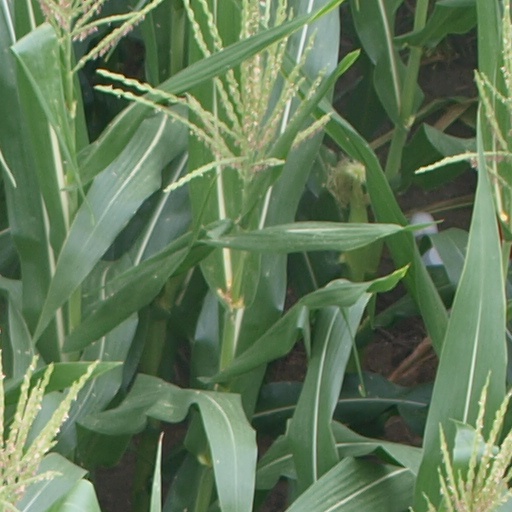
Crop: maize; corn